Pandora, Colorado

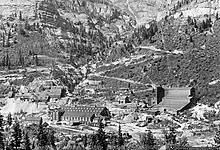
Smuggler-Union mills at Pandora around 1910–1920

Pandora is an unincorporated community located east of Telluride in San Miguel County, Colorado.